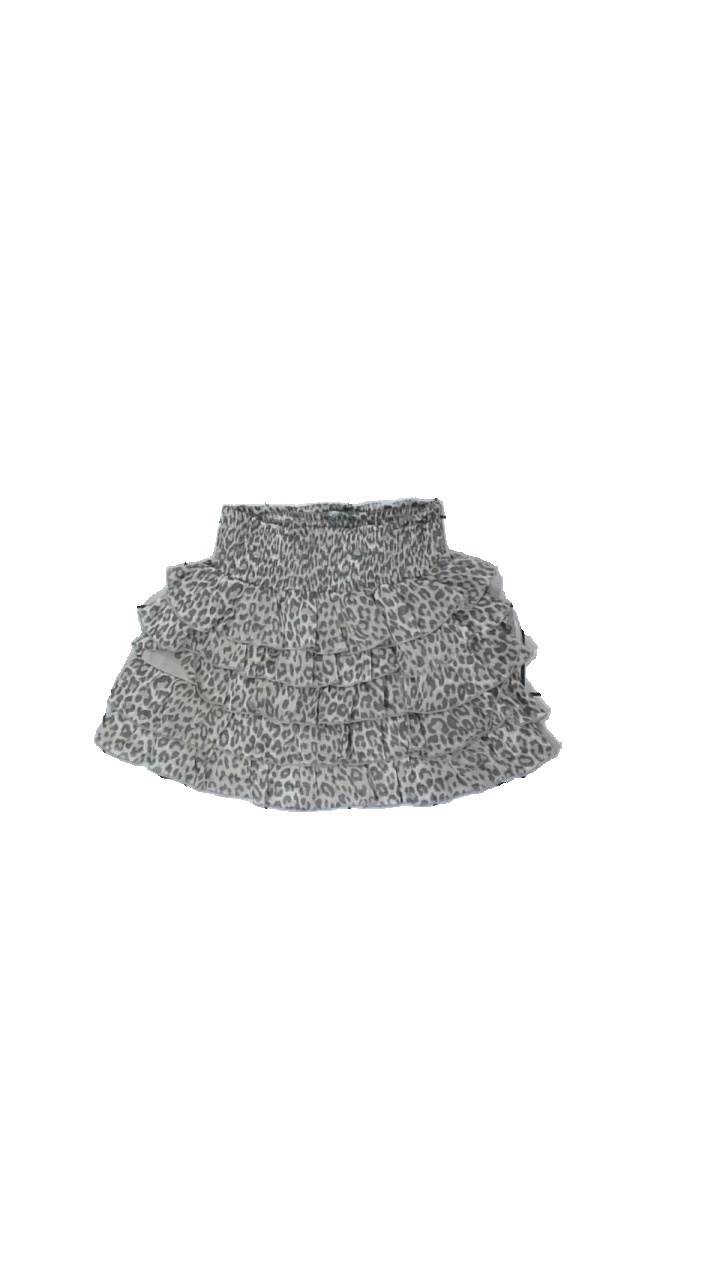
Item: Skirt (Children)
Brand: Lindex
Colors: Beige, Grey
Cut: Regular
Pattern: Animal print
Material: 100% polyester
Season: All
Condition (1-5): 3
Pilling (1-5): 2
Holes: Major
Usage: Export
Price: <50